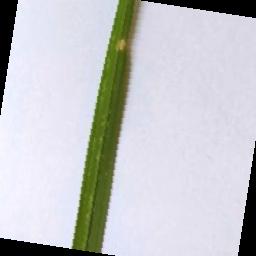
Label: Rice___Leaf_Blast